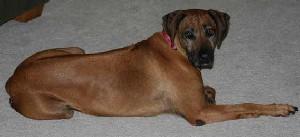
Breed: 230-n000080-Rhodesian_ridgeback